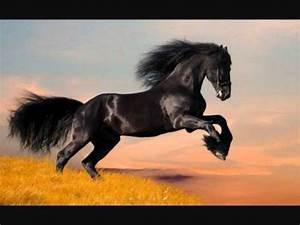
horse